Tata Consumer Products

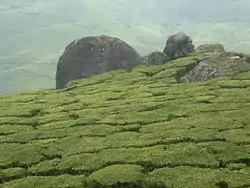
Tata's tea plantations in Munnar, India

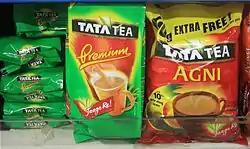
Packages of Tata Tea on a store shelf

The company was renamed as Tata Global Beverages (now Tata Consumer Products Limited) to include the range of health and nutritional beverages it wants to enter into. Via subsidiary companies, Tata Consumer Products Limited manufactures 7 crore kilograms of tea in India, controls 54 tea estates, ten tea blending and packaging factories and employs around 59,000 people. The company owns 51 tea estates in India and Sri Lanka, especially in Assam, West Bengal in eastern India and Kerala in the south. The company is the largest manufacturer of Assam tea and Darjeeling tea and the second-largest manufacturer of Ceylon tea.